3D film

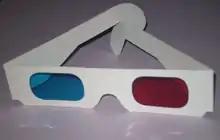
The traditional 3D glasses, with modern red and cyan color filters, similar to the red/green and red/blue lenses used to view early anaglyph films.

In November 2004, "The Polar Express" was released as IMAX's first full-length, animated 3D feature. It was released in 3,584 theaters in 2D, and only 66 IMAX locations. The return from those few 3D theaters was about 25% of the total. The 3D version earned about 14 times as much per screen as the 2D version. This pattern continued and prompted a greatly intensified interest in 3D and 3D presentation of animated films.